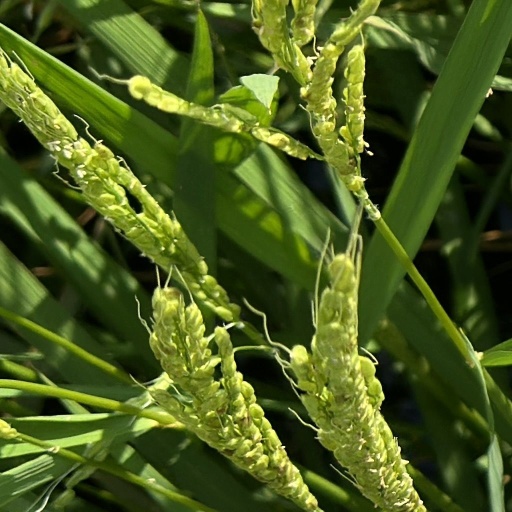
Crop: rice